Millennial politics

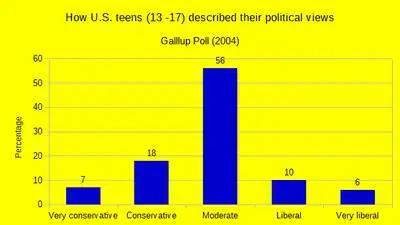
How Americans aged 13 to 17 described their political views in 2004 according to a Gallup poll

A 2004 Gallup poll of Americans aged 13 to 17 found that 71% said their social and political views were more or less the same as those of their parents. 21% thought they were more liberal and 7% more conservative. According to demographer and public policy analyst Philip Longman, "even among baby boomers, those who wound up having children have turned out to be remarkably similar to their parents in their attitudes about "family" values." In the postwar era, most returning servicemen looked forward to "making a home and raising a family" with their wives and lovers, and for many men, family life was a source of fulfillment and a refuge from the stress of their careers. Life in the late 1940s and 1950s was centered about the family and the family was centered around children. Researchers found that while only 9% of teenagers who identified with the Republican Party considered themselves more conservative than their parents, compared to 77% who shared their parents' views, 25% of adolescents who identified with the Democratic Party and 28% of politically independent teens said they were more liberal than their parents. Another 2004 Gallup poll of the same age group found that a clear majority of teenagers considered themselves to be politically moderate, 56%. Only 7% and 18% deemed themselves very conservative or conservative, respectively, and 10% and 6% believed they were liberal or very liberal, respectively. (The bar plot roughly resembles a Gaussian distribution or an isosceles triangle centered around moderates. See right.) By comparing with a 2004 poll of Americans aged 18 and over, Gallup discovered that teens were substantially more moderate than adults (56% to 38%), less conservative (25% to 40%), and just about as liberal (16% to 19%). However, political scientist Elias Dinas discovered, by studying the results from the Political Socialisation Panel Study and further data from the United Kingdom and the United States, that while children born to politically engaged parents tended to be politically engaged themselves, those who absorbed their parents' views the earliest were also the most likely to abandon them later in life.